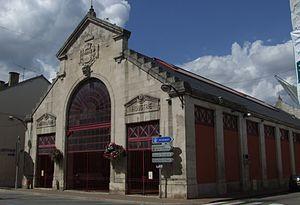
Bar-sur-Aube, Aube, Champagne-Ardennes, FRANCE
Bar-sur-Aube est une commune française, sous-préfecture du département de l'Aube en région Grand Est.